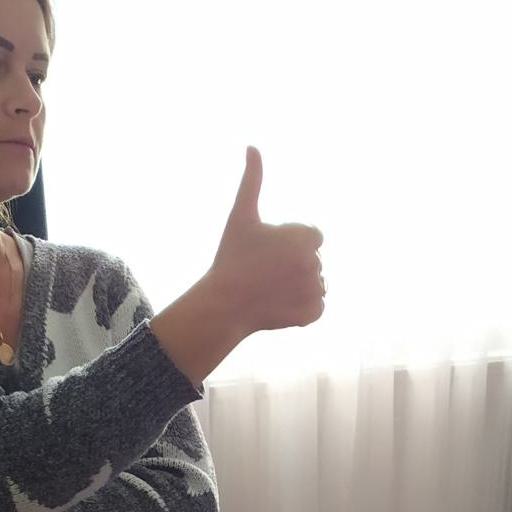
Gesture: like